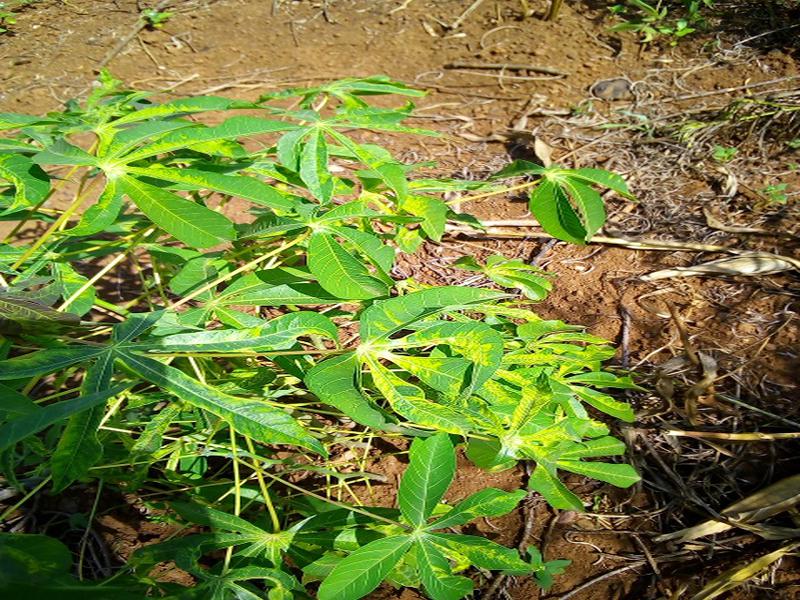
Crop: cassava
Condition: mosaic_disease